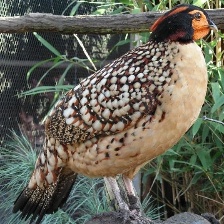
Species: CABOTS TRAGOPAN
Scientific name: TRAGOPAN CABOTI